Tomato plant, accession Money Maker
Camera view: tilt-top (135 deg); turntable rotation: 120 degrees
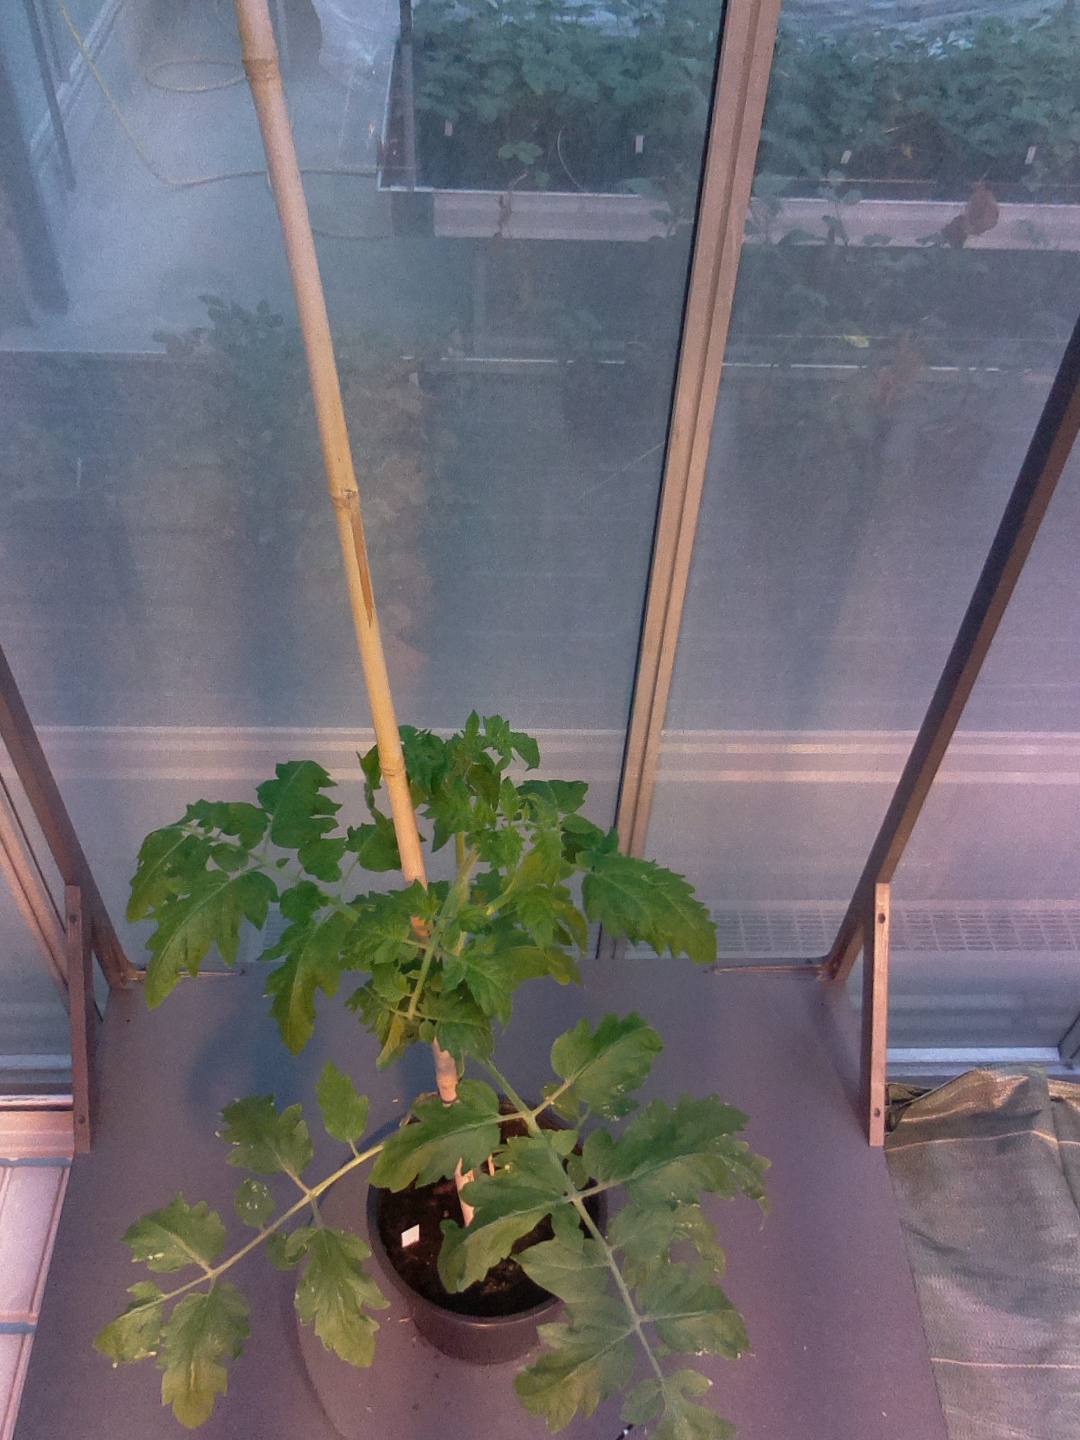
BBCH growth stage 21: 10%-20% Side shoots formed